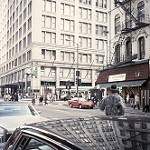
Label: buildings